Matsu Islands

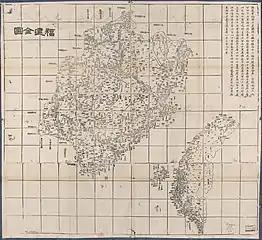

During the early Qing dynasty, pirates gathered here and the residents left temporarily. In contrast with Taiwan and Penghu, the Matsu Islands were not ceded to the Empire of Japan via the Treaty of Shimonoseki in 1895. Due to its strategic location along the only route for the spice traffic, the British established the Dongyong Lighthouse in Dongyin Island in 1912 to facilitate ships navigation.